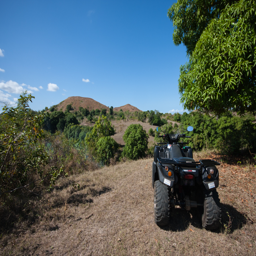
my quad bike on a hill looking out of the landscape .